Digna Sinke

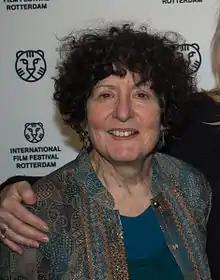
Digna Sinke at the International Film Festival 2015

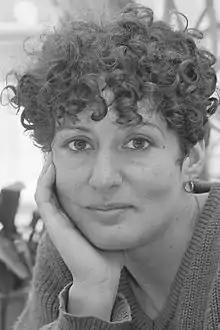
Digna Sinke (1984)

Digna Sinke (born 17 October 1949) is a Dutch film director, producer and screenwriter. She has directed 13 films since 1972. Her 1984 film "De stille Oceaan" was entered into the 34th Berlin International Film Festival.